Johannesburg Regiment

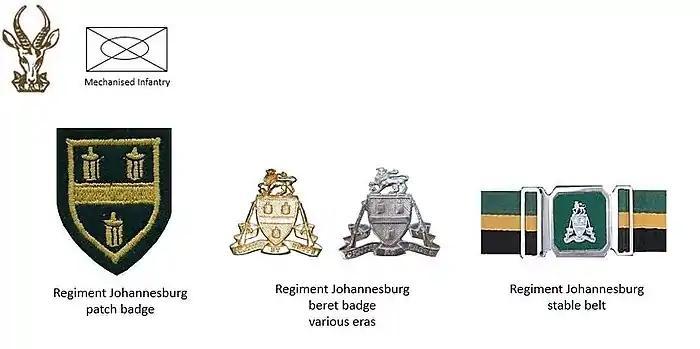
SADF era Johannesburg Regiment insignia

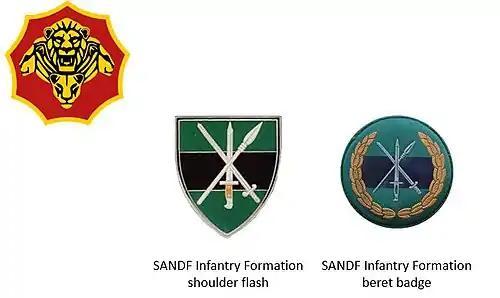
SANDF era Infantry Formation insignia

Although the Regiment saw active duty both inside and outside the borders of South Africa, it never participated in a battle worthy of Battle Honors as a Regiment. Many of its members though were part of other formations that did earn Battle Honours.